List of The Big Bang Theory franchise characters

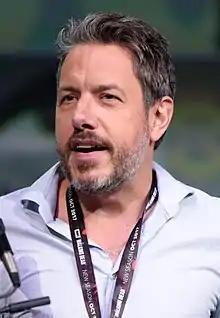
John Ross Bowie

Audrey McAllister (portrayed by Rachel Bay Jones; recurring: "Young Sheldon" seasons 6–7; main: "Georgie & Mandy's First Marriage)" is Mandy's short tempered, nitpicky and often rude mother, and wife to Jim McAllister. Audrey openly disapproves of Georgie after he knocked up Mandy, and ignores his best efforts to win her over. She is extremely protective of her introverted son Connor, despite him being a fully-grown adult. Audrey often has control over Jim and is quick to shut him down if he does something she doesn't agree with.